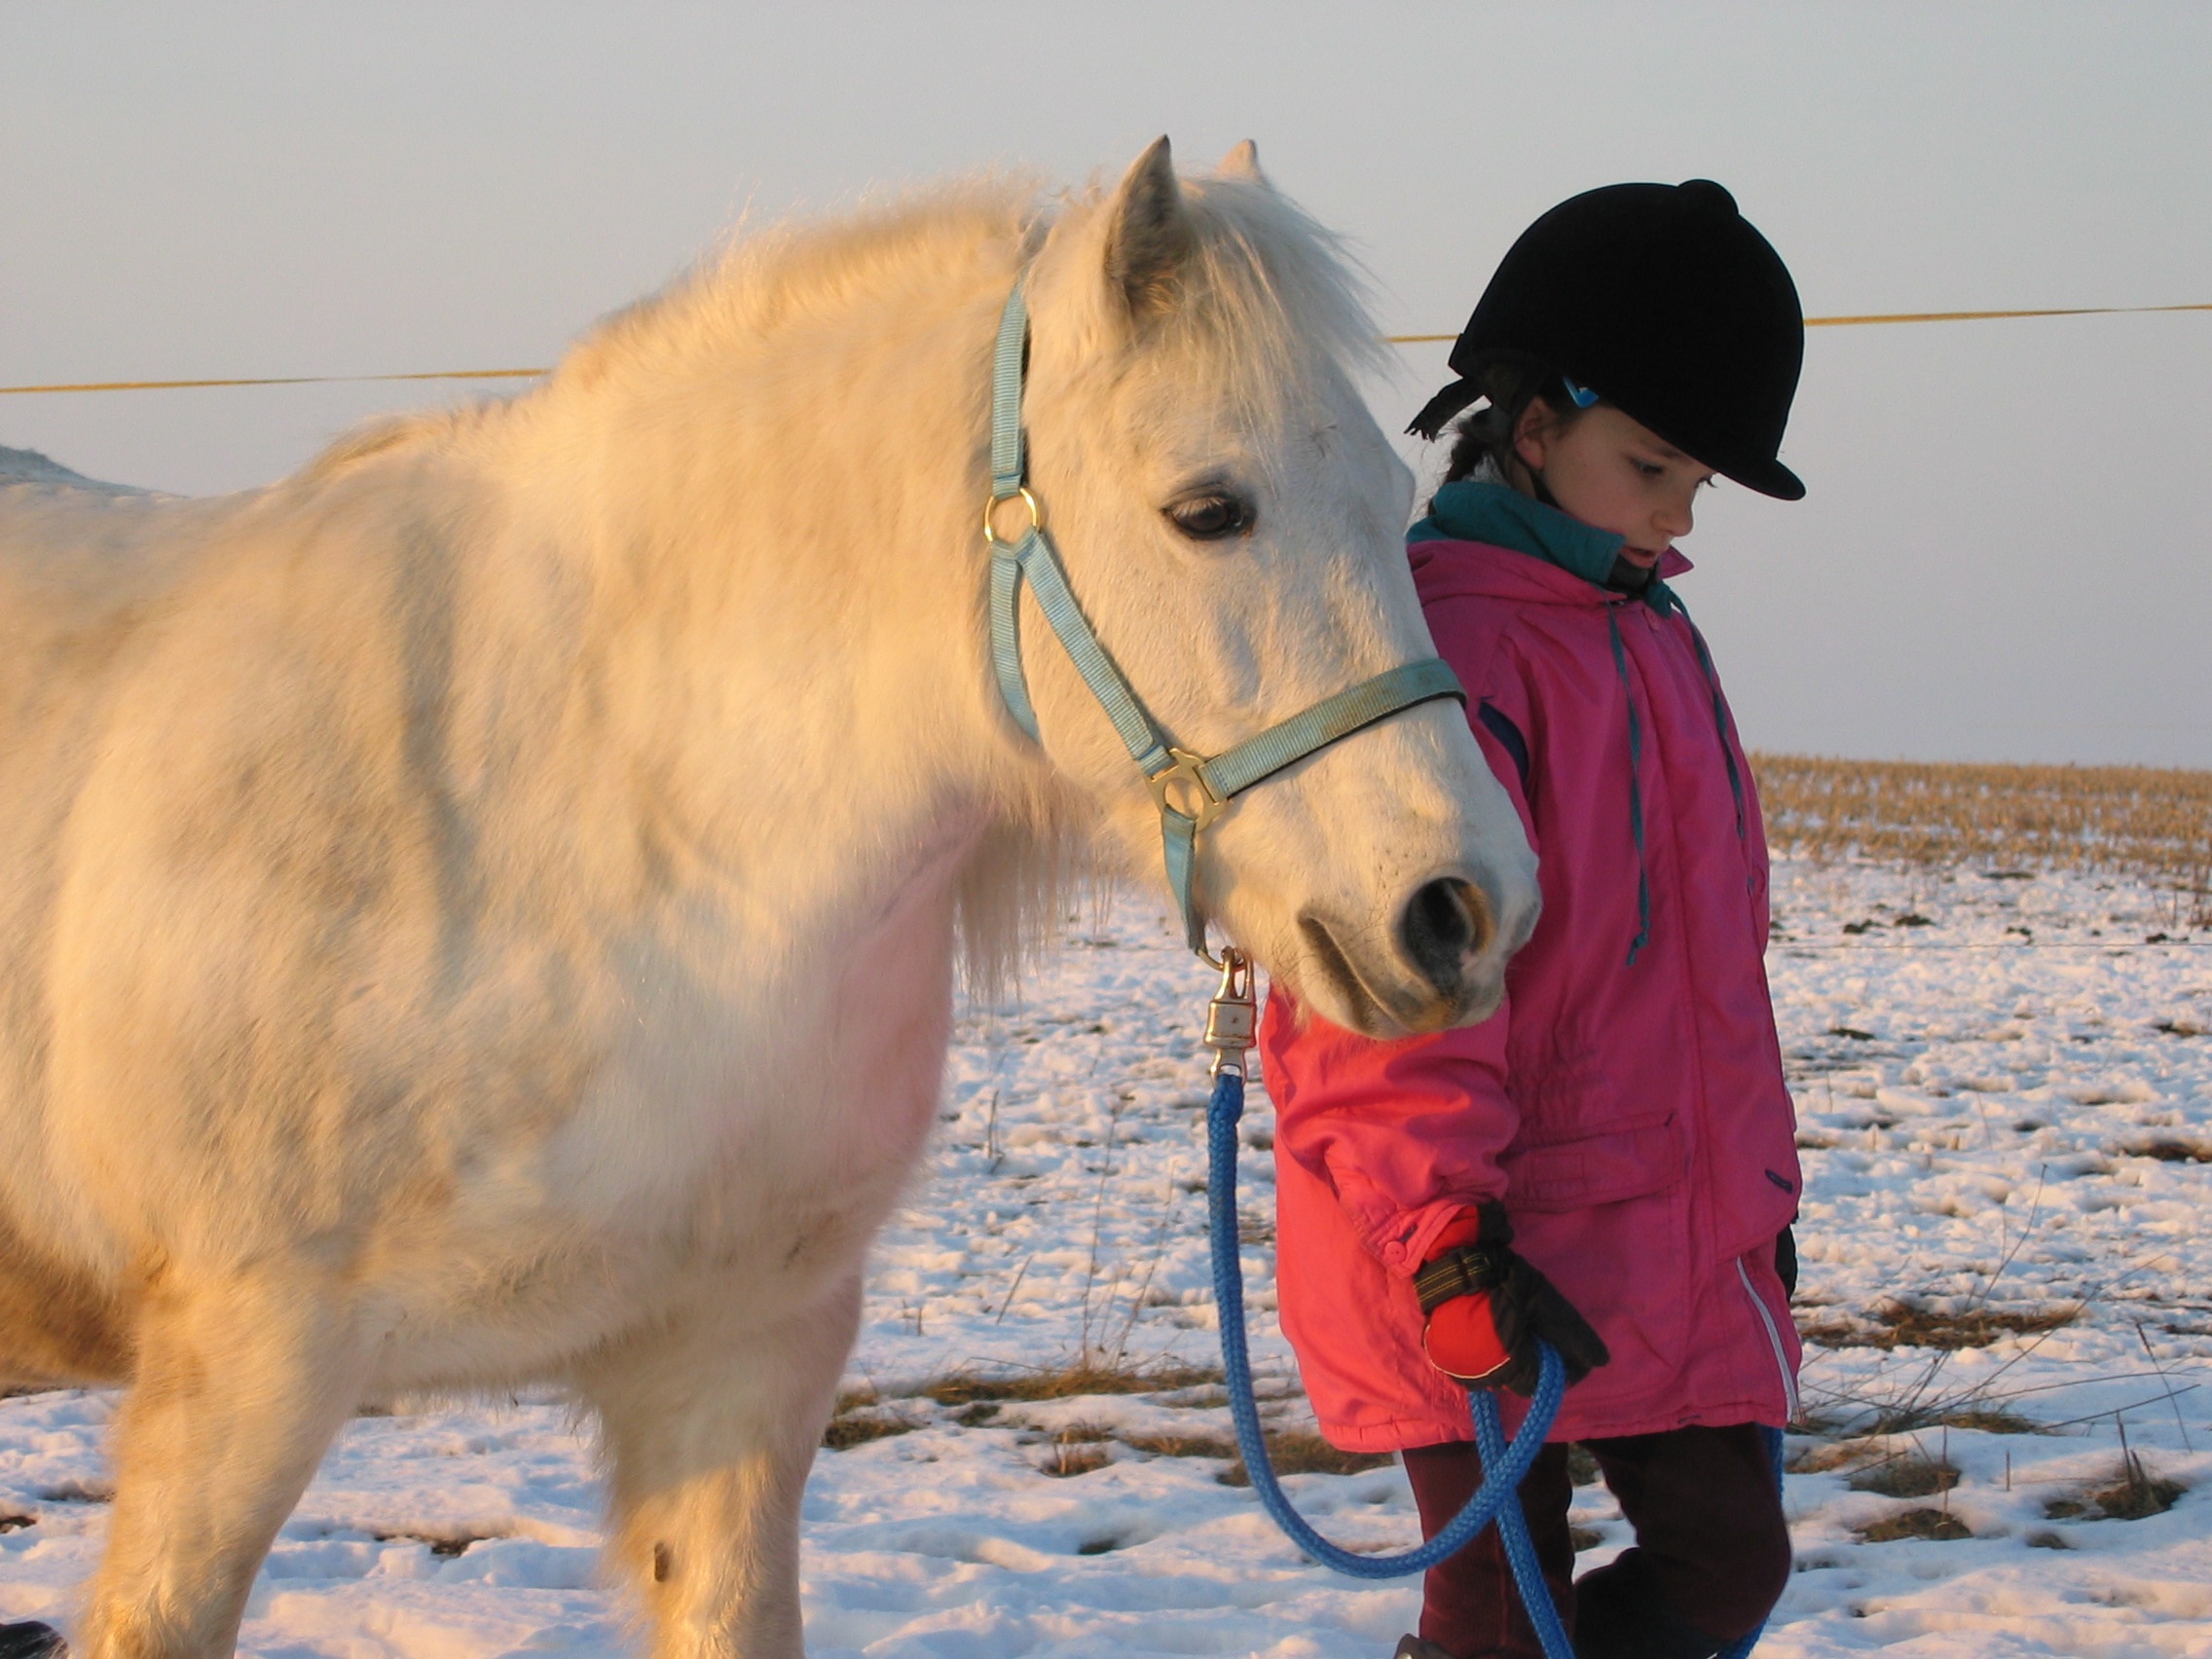
sun, cute, horse, mammal, stallion, mane, child, pony, vertebrate, mare, mold, little girl, horse like mammal, mustang horse